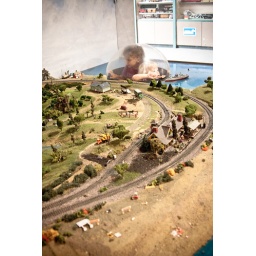
The girls in the train room at the Virginia Children's Museum, Portsmouth.